James Croll

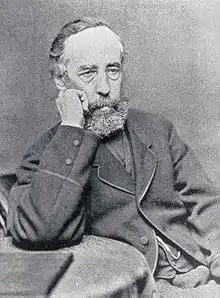

James Croll, FRS, (2 January 1821 – 15 December 1890) was a Scottish scientist who developed a theory of climate variability based on changes in the Earth's orbit.